Battle of Monte Battaglia

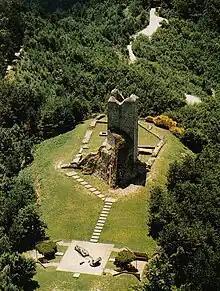
Aerial view of the fortress of Monte Battaglia

The fighting continued for another five days, but the Germans, despite reinforcements called up from the Adriatic front and help also obtained from forces of the Republic of Salò were again pushed back with heavy losses. The fighting sustained by the partisan brigade alongside the U.S. Army was an episode of high strategic and military value as part of the liberation of Italy from the Nazi-Fascists. The 350th regiment of the 88th division took the name "Mount Battaglia".